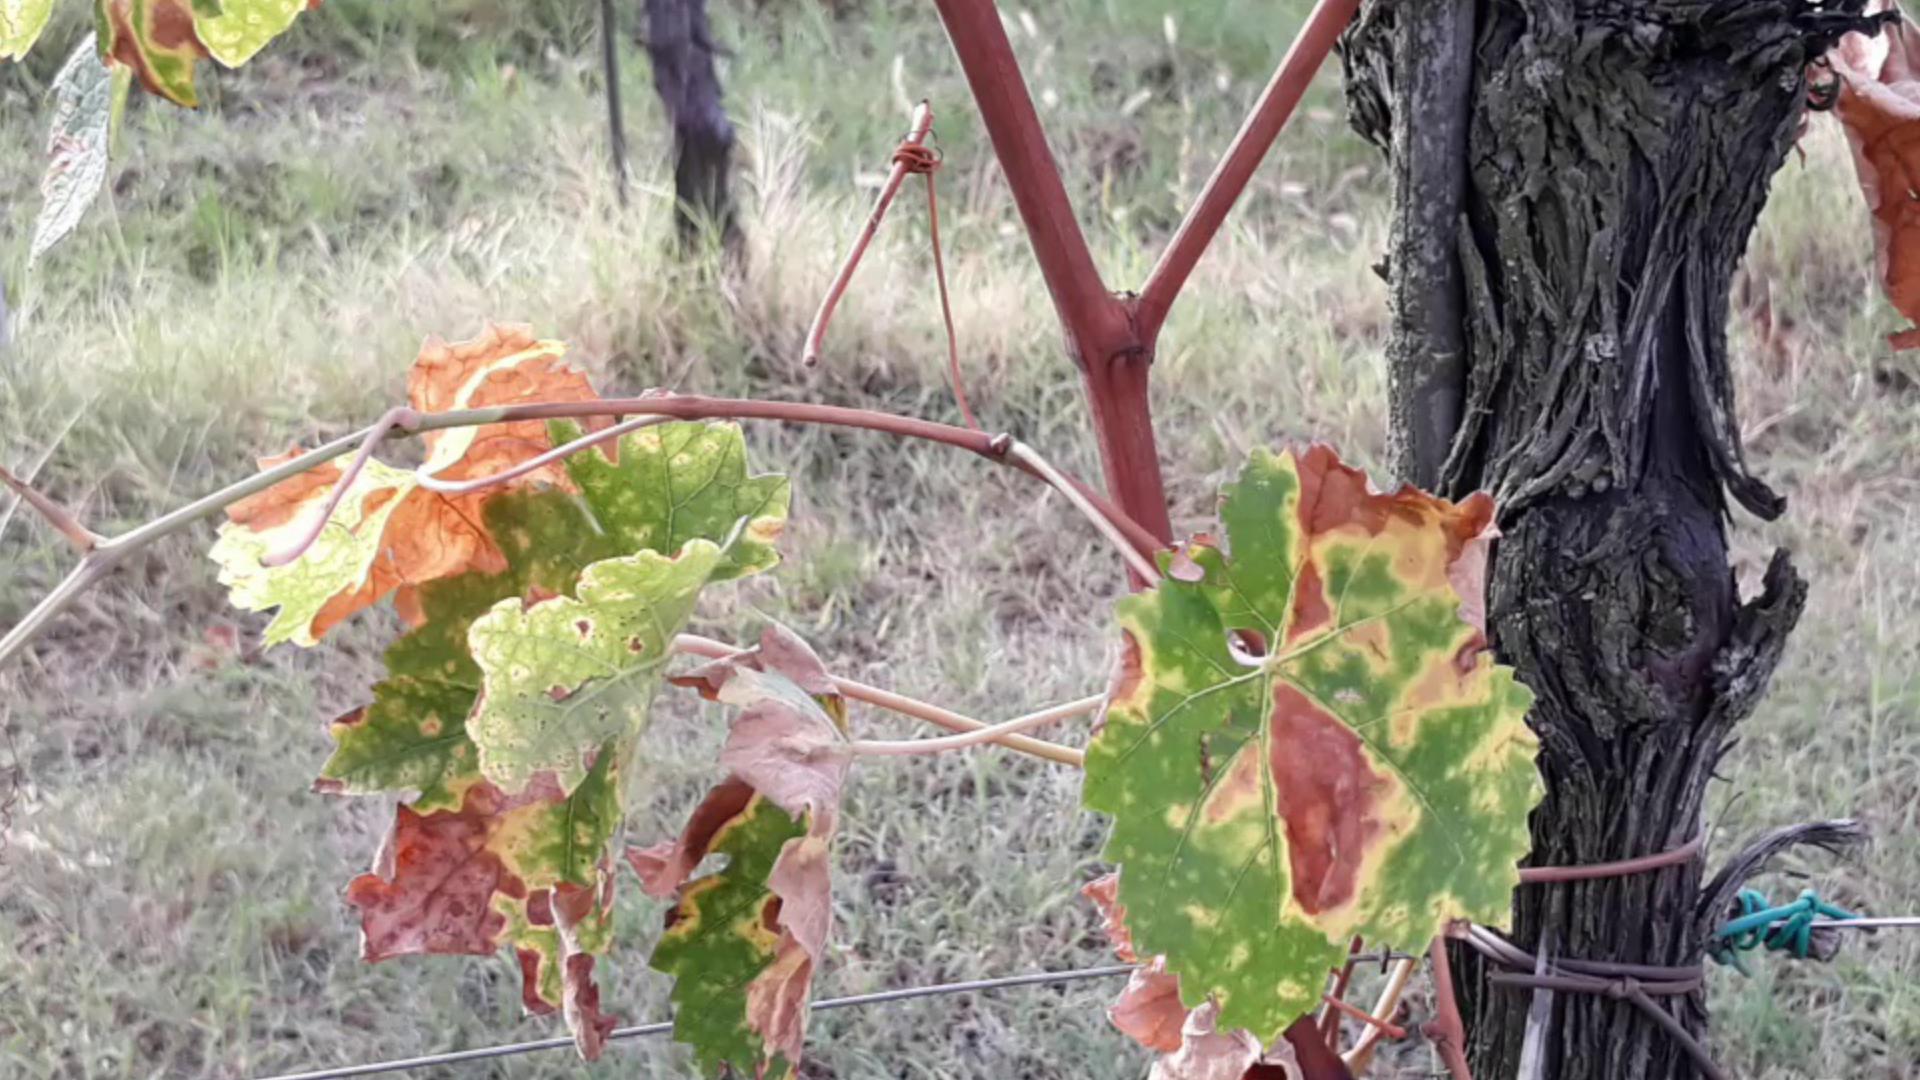
Label: esca